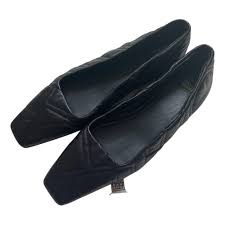
Label: Ballet Flat